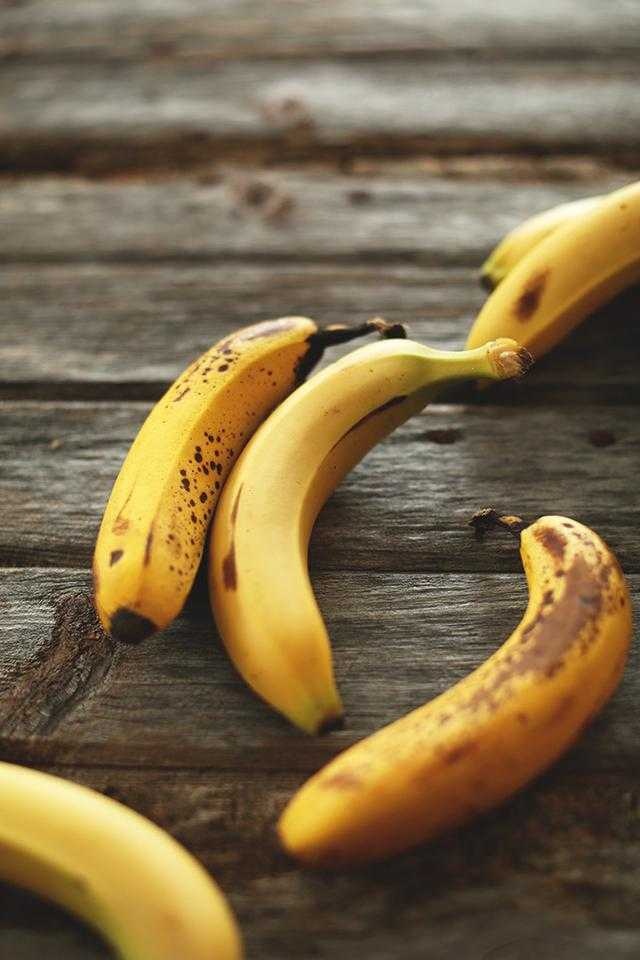
Label: Banana